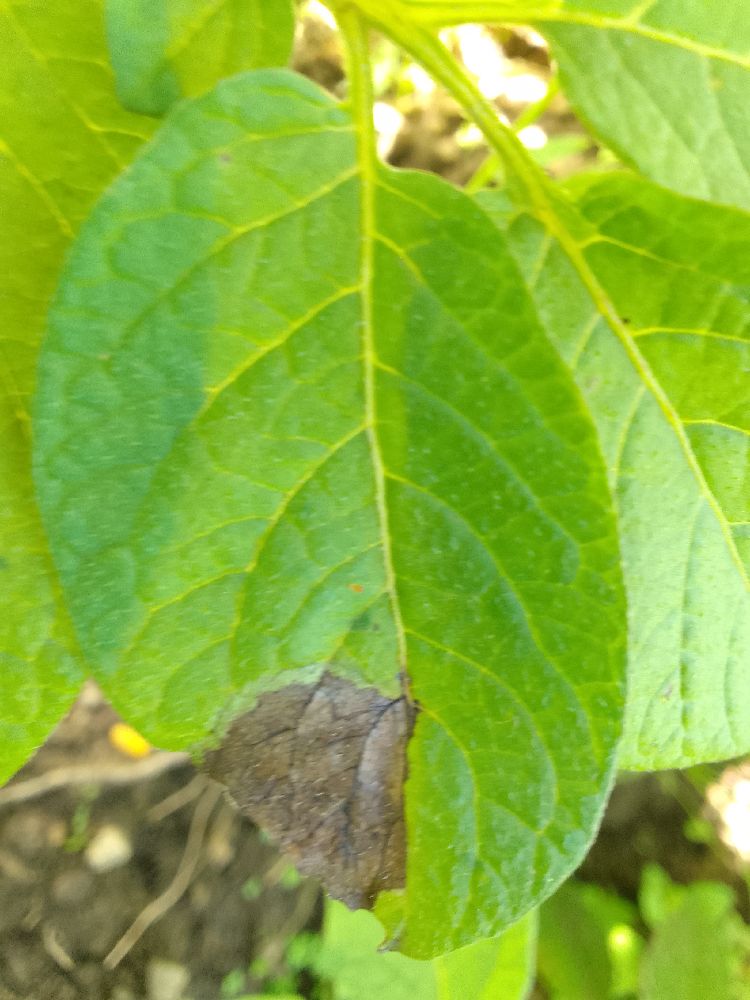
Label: Late blight